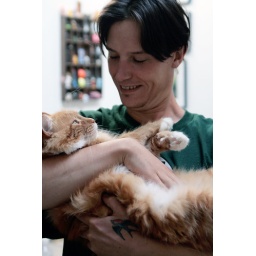
Marlon is happy that he has a cat to sleep in his bed now.